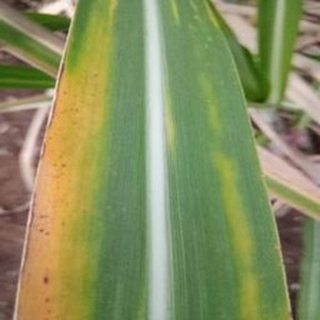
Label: sugarcane_yellow_leaf_disease